Peppino e la vecchia signora

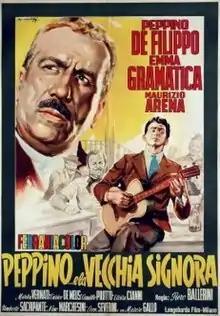

Peppino e la vecchia signora (also known as "Peppino e la nobile dama") is a 1954 Italian comedy film directed by Emma Gramatica and Piero Ballerini.